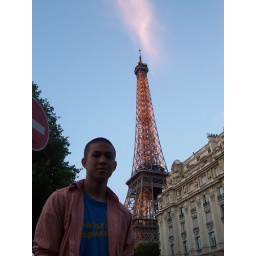
I love the lighting in this. And the pink cloud above the tower!